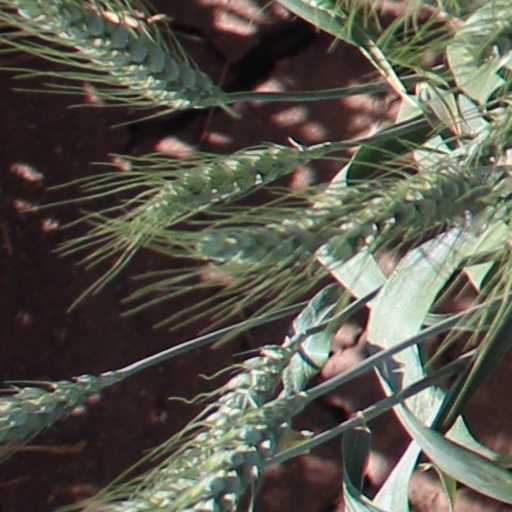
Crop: wheat